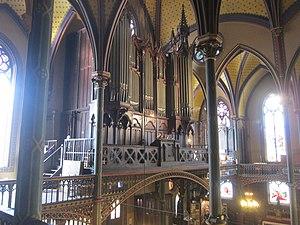
Grand orgue Merklin-Schütze (1855-1856) de l'église Saint-Eugène-Sainte-Cécile de Paris (France)
Cette liste prend en compte les orgues de Paris classés uniquement, au titre objet ou immeuble, que ce soit pour leur buffet ou leur partie instrumentale et répertoriés dans la base Palissy des Monuments historiques de France. La section Reprises recense les modifications les plus importantes. Dans certains cas le classement du buffet intègre également la tribune. À défaut de précision, le classement est réputé acquis au titre objet mais les initiales I.D. signifient au titre Immeuble par Destination et I. au titre Immeuble.
Joseph Merklin, né le 17 février 1819 à Oberhausen en Allemagne, mort le 10 juillet 1905 à Nancy, est un facteur d'orgues allemand, naturalisé français après le conflit de 1870.